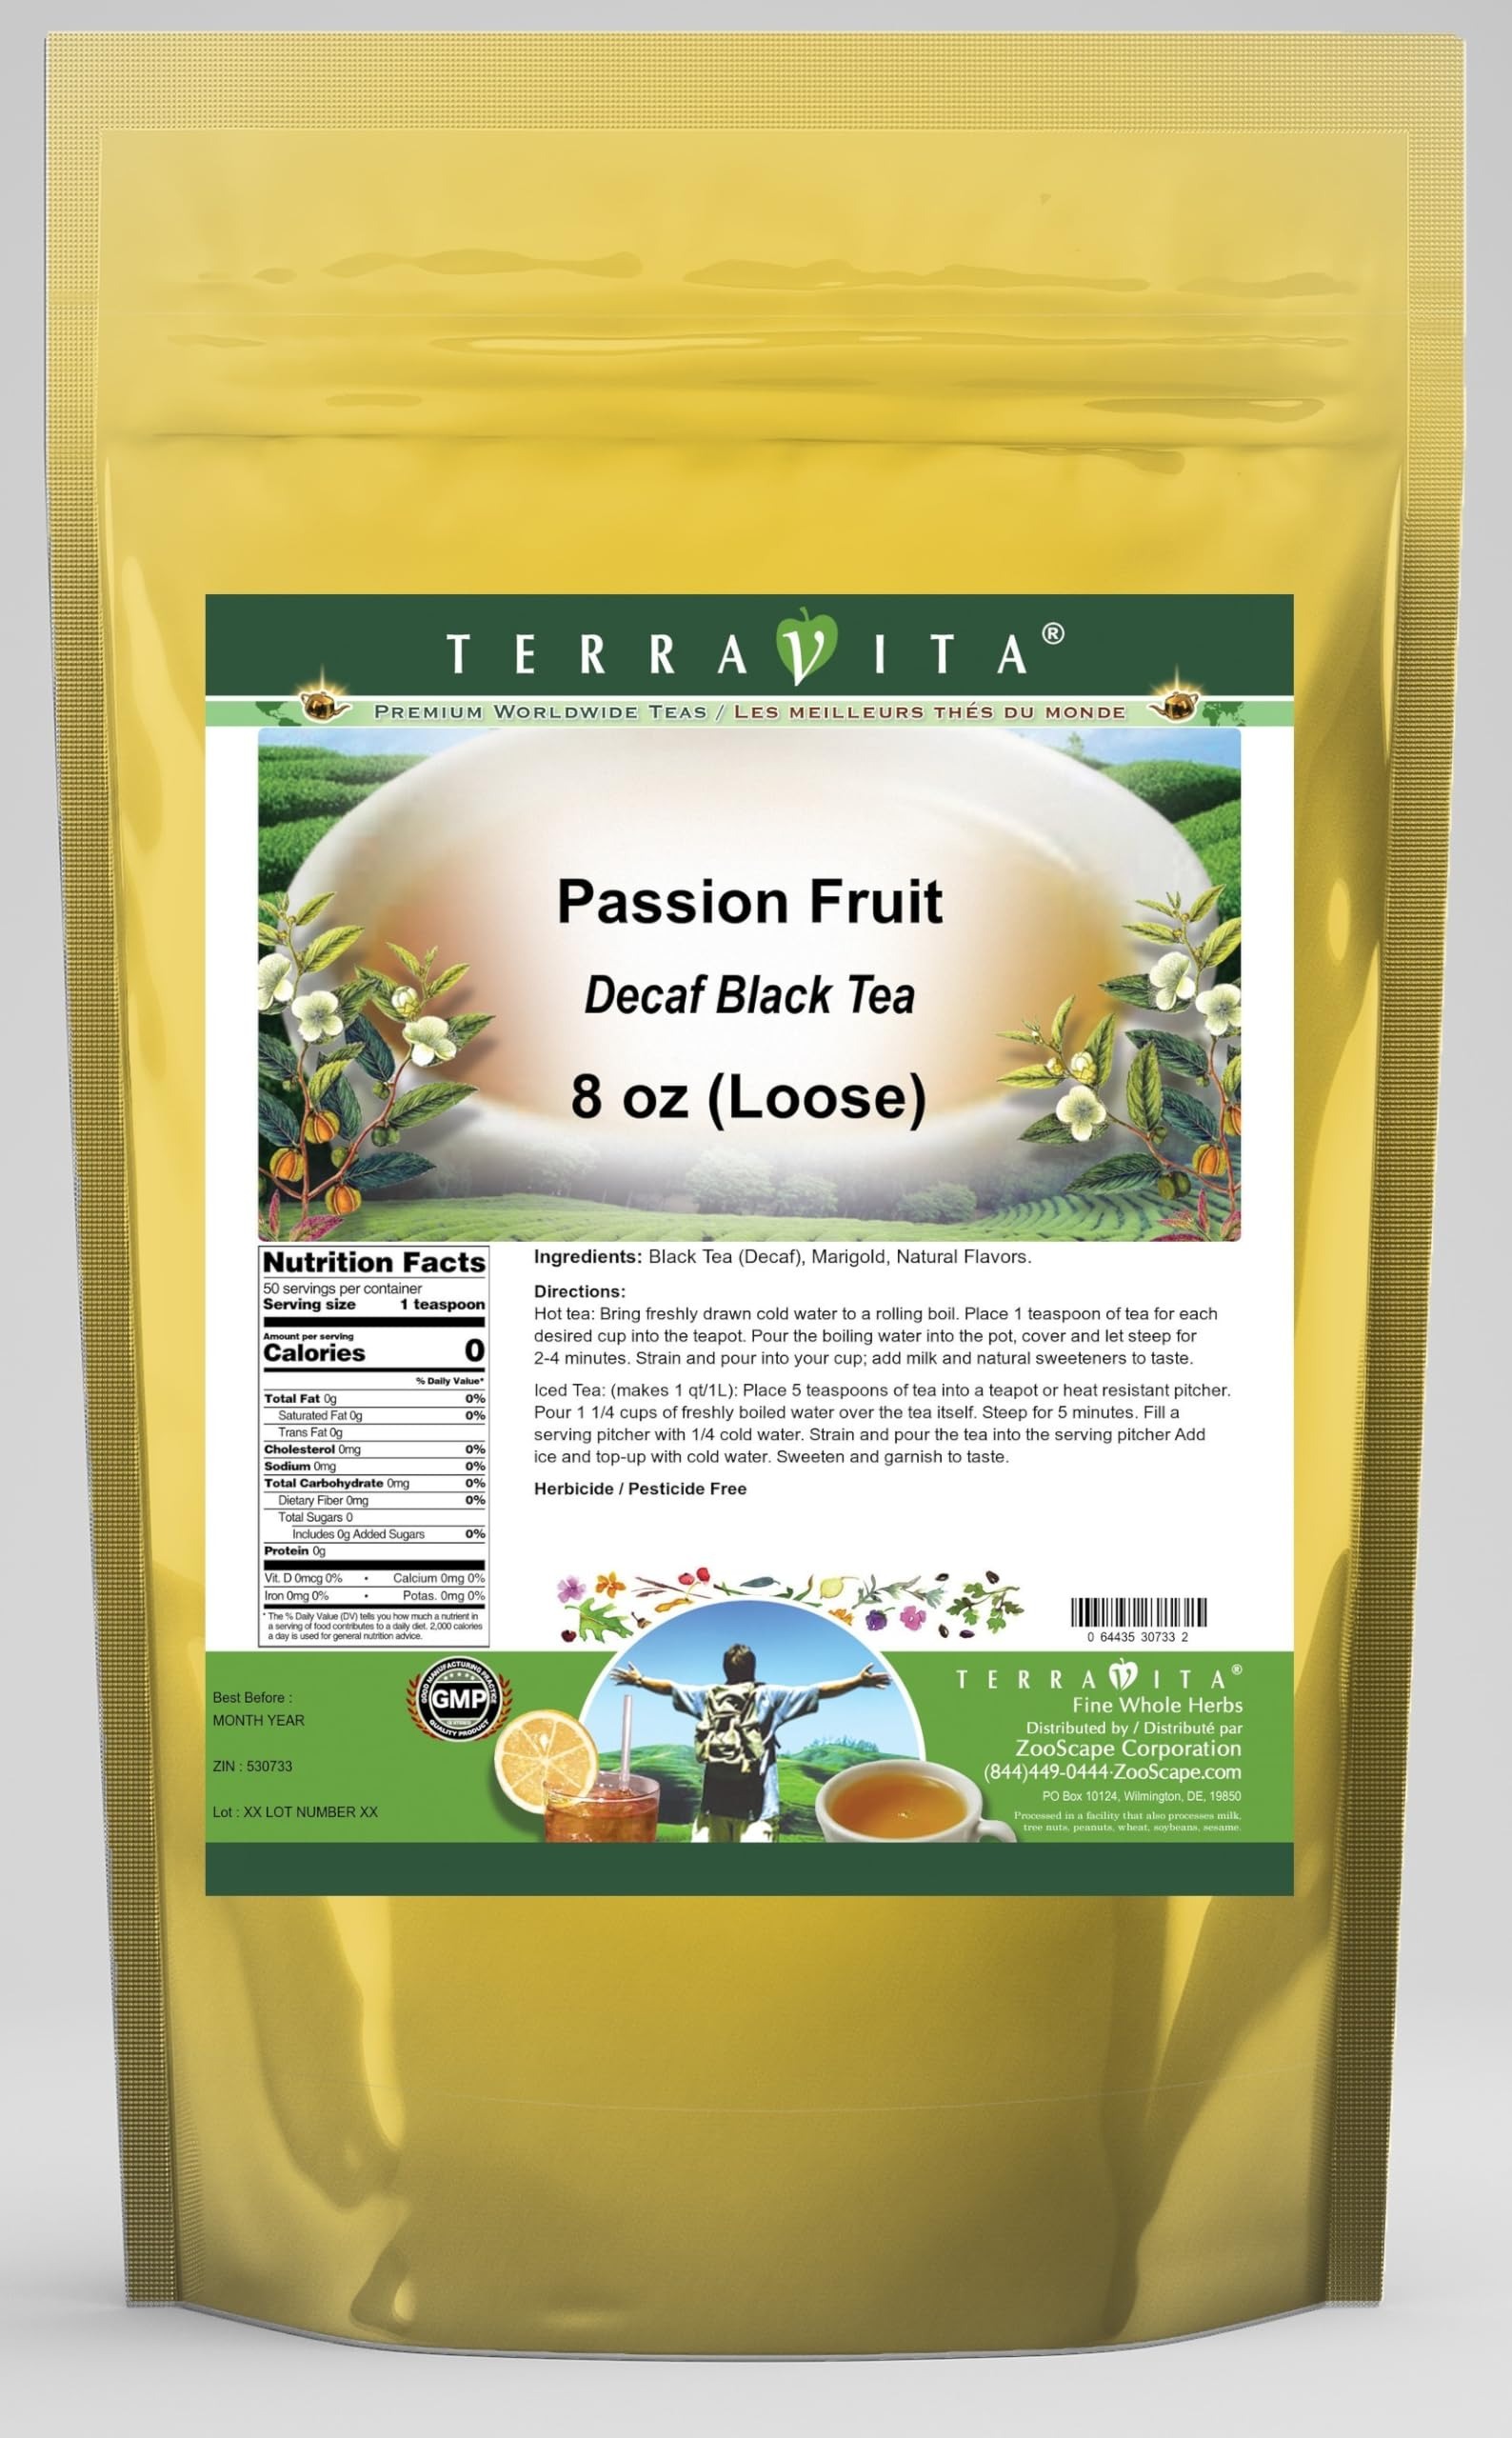
Item Name: Passion Fruit Decaf Black Tea (Loose) (8 oz, ZIN: 530733)
Bullet Point 1: Our Passion Fruit Decaf Black Tea is a wonderful flavored decaffeinated Black tea that you will enjoy the simple and elegant taste of! - Ingredients: Decaf Black tea, Marigold and natural passion fruit flavor.
Bullet Point 2: No fillers.
Bullet Point 3: Manufacturer: TerraVita
Bullet Point 4: Size: 8 oz
Bullet Point 5: Loose Leaf Black Tea - Packed in a convenient upright pouch!
Product Description: Our Passion Fruit Decaf Black Tea is a wonderful flavored decaffeinated Black tea that you will enjoy the simple and elegant taste of! - Ingredients: Decaf Black tea, Marigold and natural passion fruit flavor. - Hot tea brewing method: Bring freshly drawn cold water to a rolling boil. Place 1 teaspoon of tea for each desired cup into the teapot. Pour the boiling water into the pot, cover and let steep for 2-4 minutes. Strain and pour into your cup; add milk and natural sweeteners to taste. - Iced tea brewing method: (to make 1 liter/quart): Place 5 teaspoons of tea into a teapot or heat resistant pitcher. Pour 1 1/4 cups of freshly boiled water over the tea itself. Steep for 5 minutes. Fill a serving pitcher with 1/4 cold water. Strain and pour the tea into the serving pitcher Add ice and top-up with cold water. Sweeten and garnish to taste. - TerraVita is an exclusive line of premium-quality, natural source products that use only the finest, purest and most potent ingredients found around the world. TerraVita is hallmarked by the highest possible standards of purity, potency, stability and freshness. All of our products are prepared with the highest elements of quality control, from raw materials through the entire manufacturing process, up to and including the moment that the bottles or bags are sealed for freshness and shipped out to you. Our highest possible standards are certified by independent laboratories and backed by our personal guarantee. - TerraVita exists to meet and ensure your family's health and wellness without the harmful effects of chemicals and health products. We strive to make all of our products affordable and reliable and are constantly searching the market to maintain our affordability and to look for new ways to serve you and the ones you love
Value: 8.0
Unit: Ounce

Price: 46.04